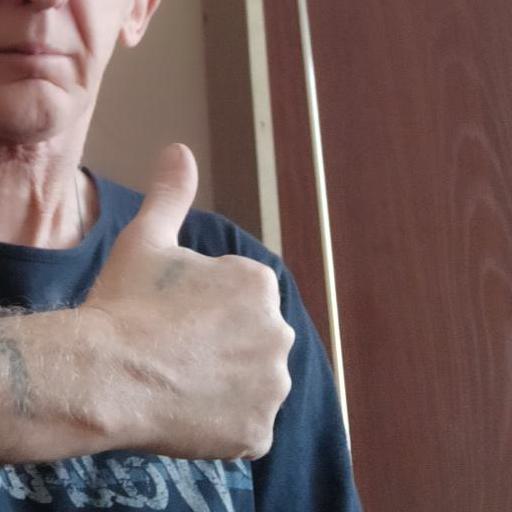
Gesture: like